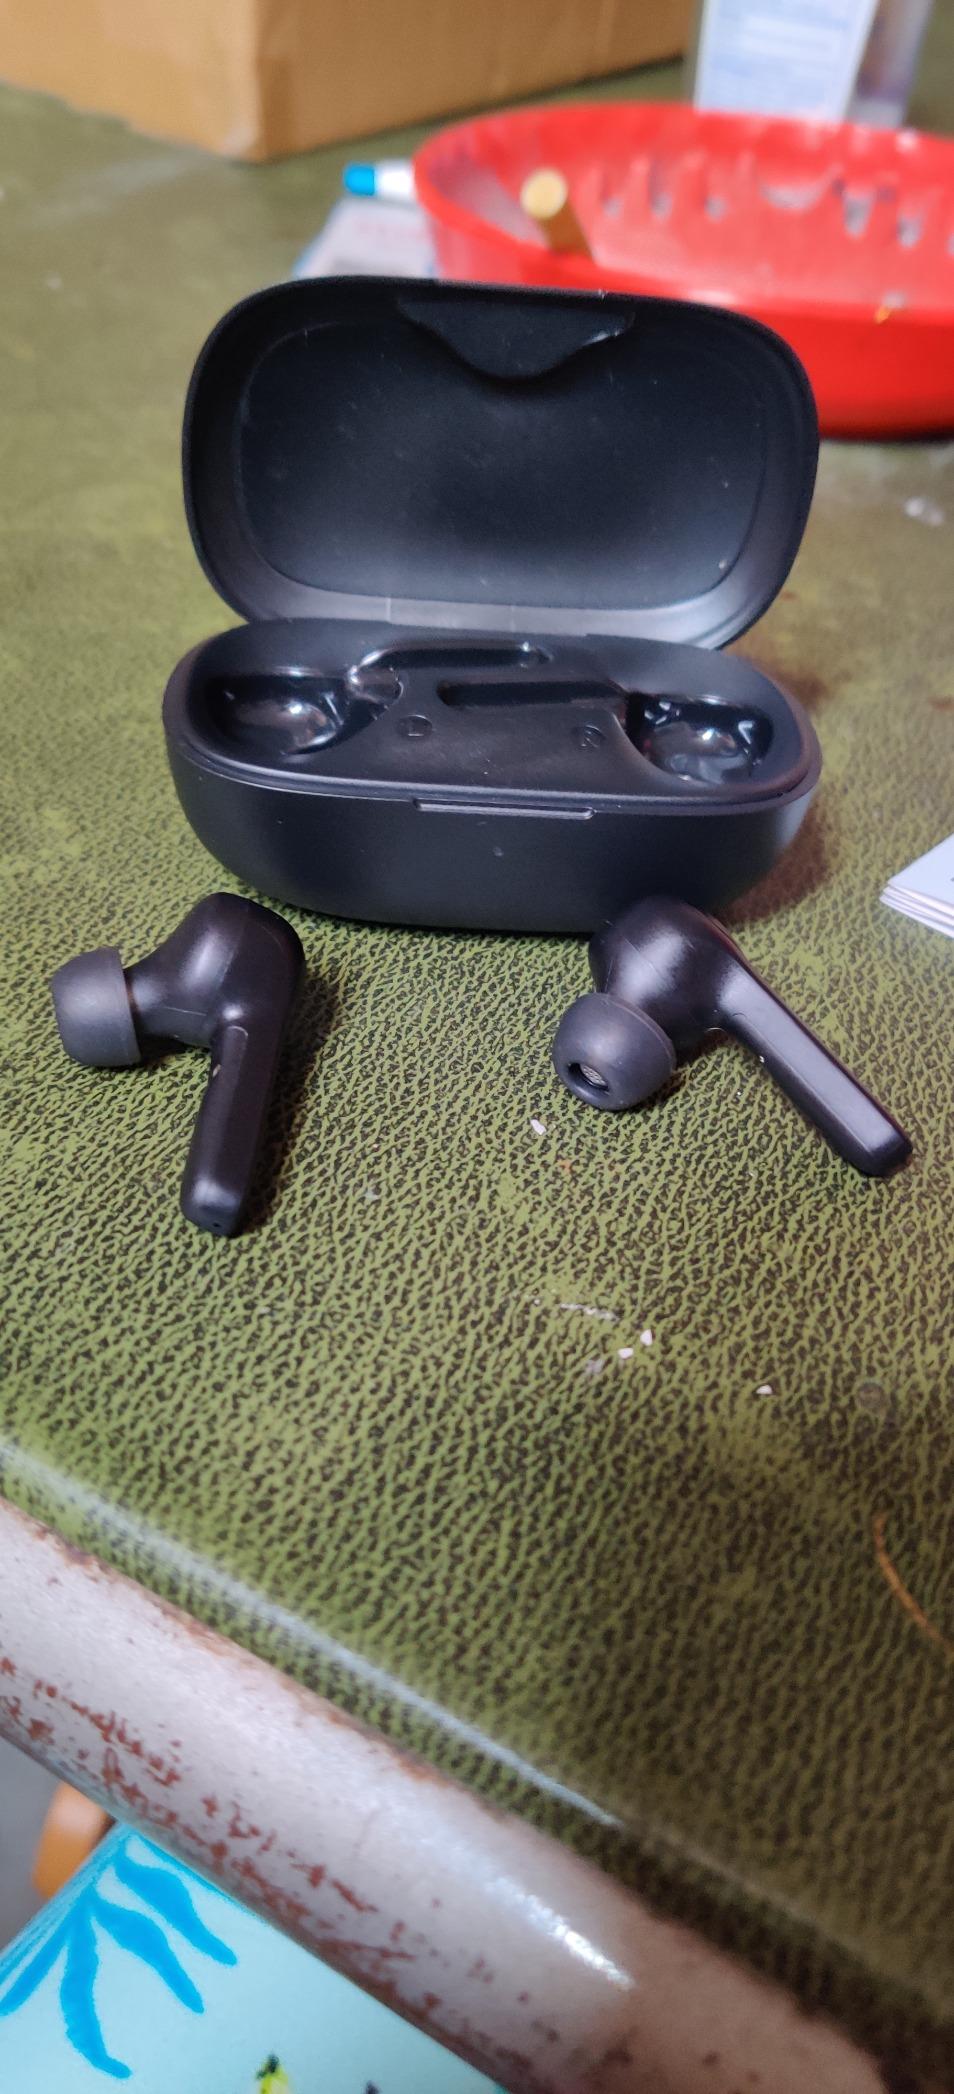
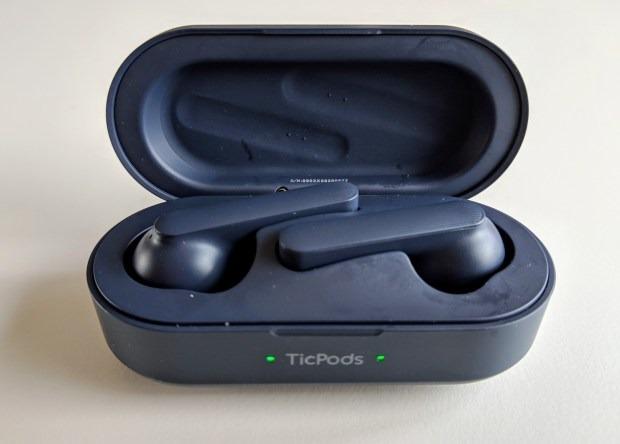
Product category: earbuds
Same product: no